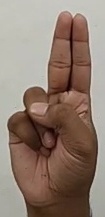
ASL sign: U